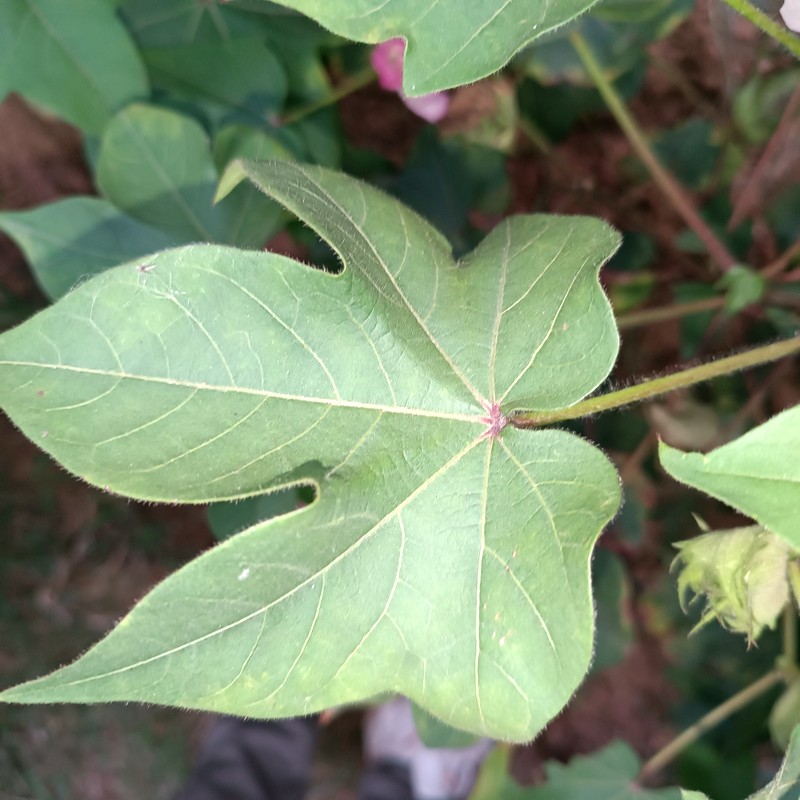
Label: Healthy Leaf